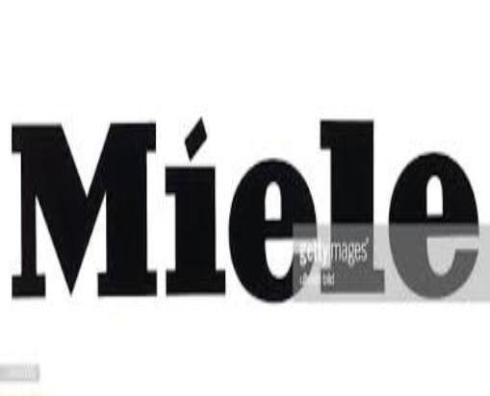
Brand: miele
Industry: Necessities